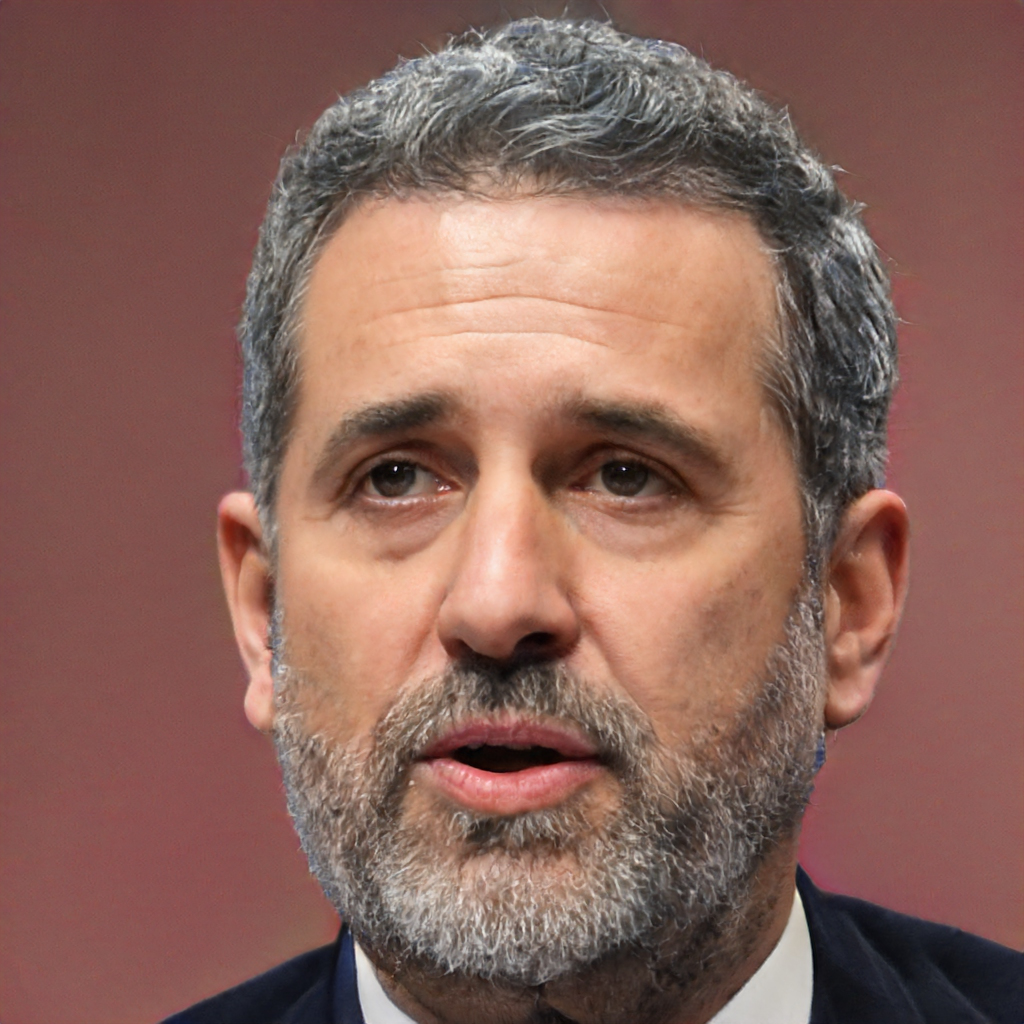
Gender: Male